Animal Locomotion

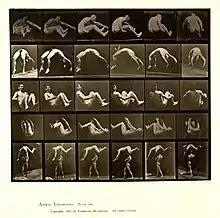
Muybridge "Animal locomotion" Plate 522. "A 97, jumping; B 98, hand-spring; C 98, somersault; D 99, Somersault; E 99, spring over man's back" (1887)

At the outdoor studio, Muybridge's team used a array of twenty-four 4 by 5 inch cameras, placed 15 centimeters (6 inches) apart at 15 metres (49 feet) from the track. An improved electro-magnetic shutter system with variable rubber bands regulated the exposures. Muybridge had two additional arrays of smaller, portable cameras made; this allowed more flexible placements and quicker operation. The two arrays of 12 cameras each were usually placed at the front and the back of the track, for views of subjects approaching and receding in addition to the lateral views of the 24-camera set. Many of the published series contain 36 pictures, with moving subjects recorded from two or three angles. Muybridge also made studies of foreshortenings with 6 cameras placed at different angles at the same time (comparable to the later bullet time effect).